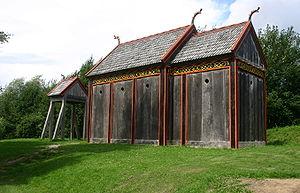
Le domaine de Moesgård, dans les bois de Højbjerg, se trouve au sud d’Aarhus dans le Jutland. Il accueille depuis 1970 le musée Moesgård. Les allées, chemins et routes sont traversées d'allées pavées millénaires et parsemées de chênes, de tilleuls et de marroniers.